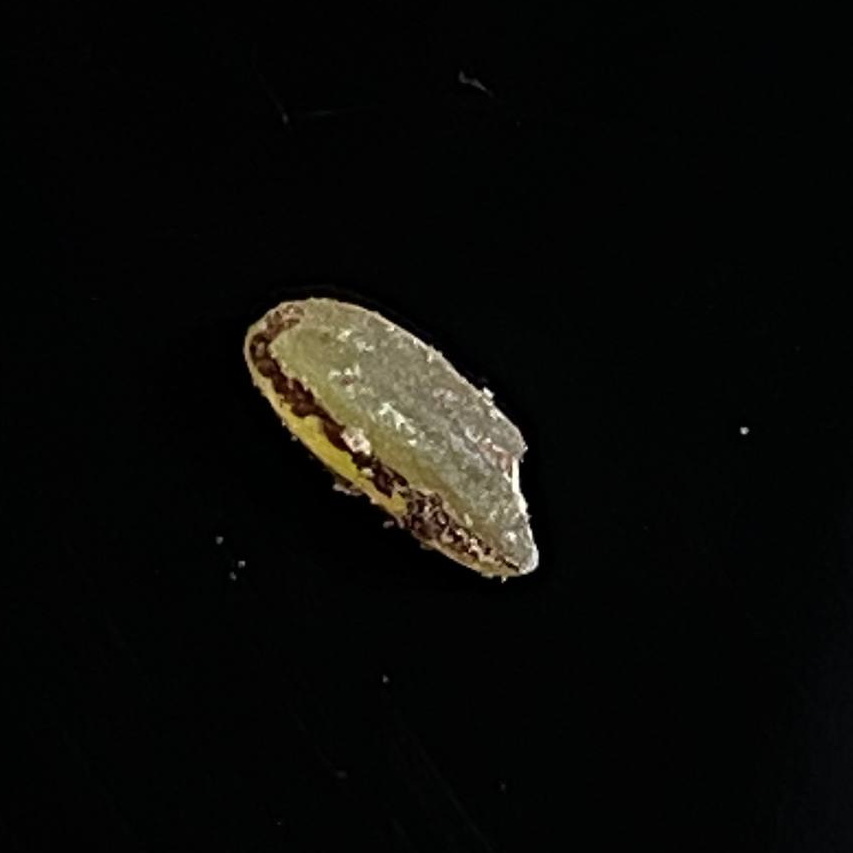
Rice variety: Lal_Aush